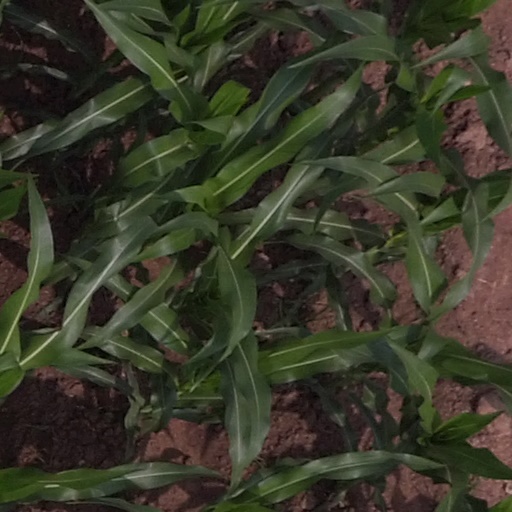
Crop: maize; corn